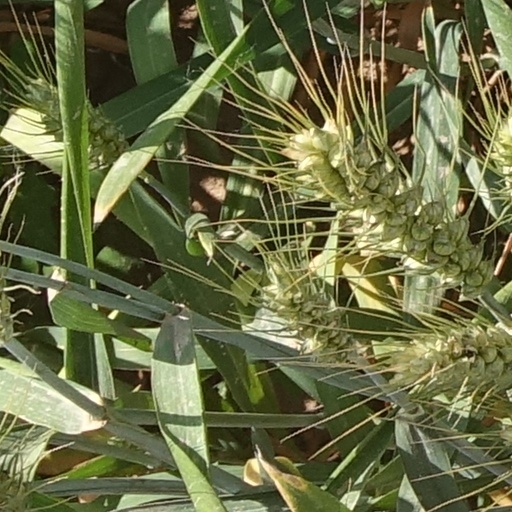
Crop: wheat